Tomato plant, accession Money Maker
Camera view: bottom (45 deg); turntable rotation: 30 degrees
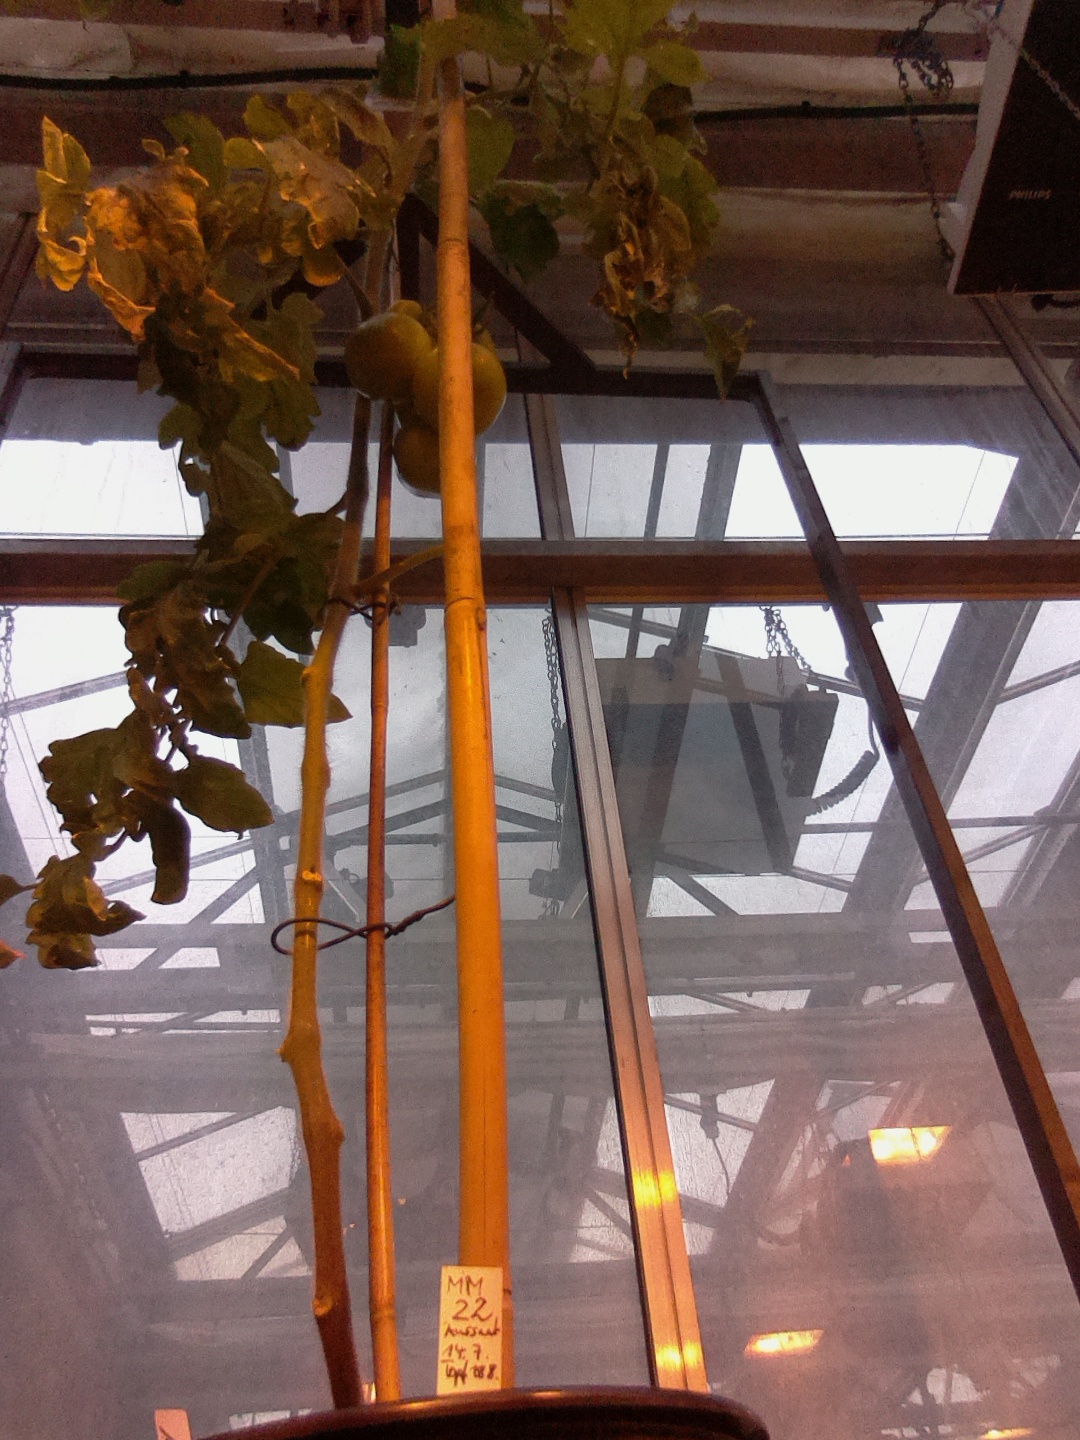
BBCH growth stage 80: fruits start showing typical ripe color (orange -> red)